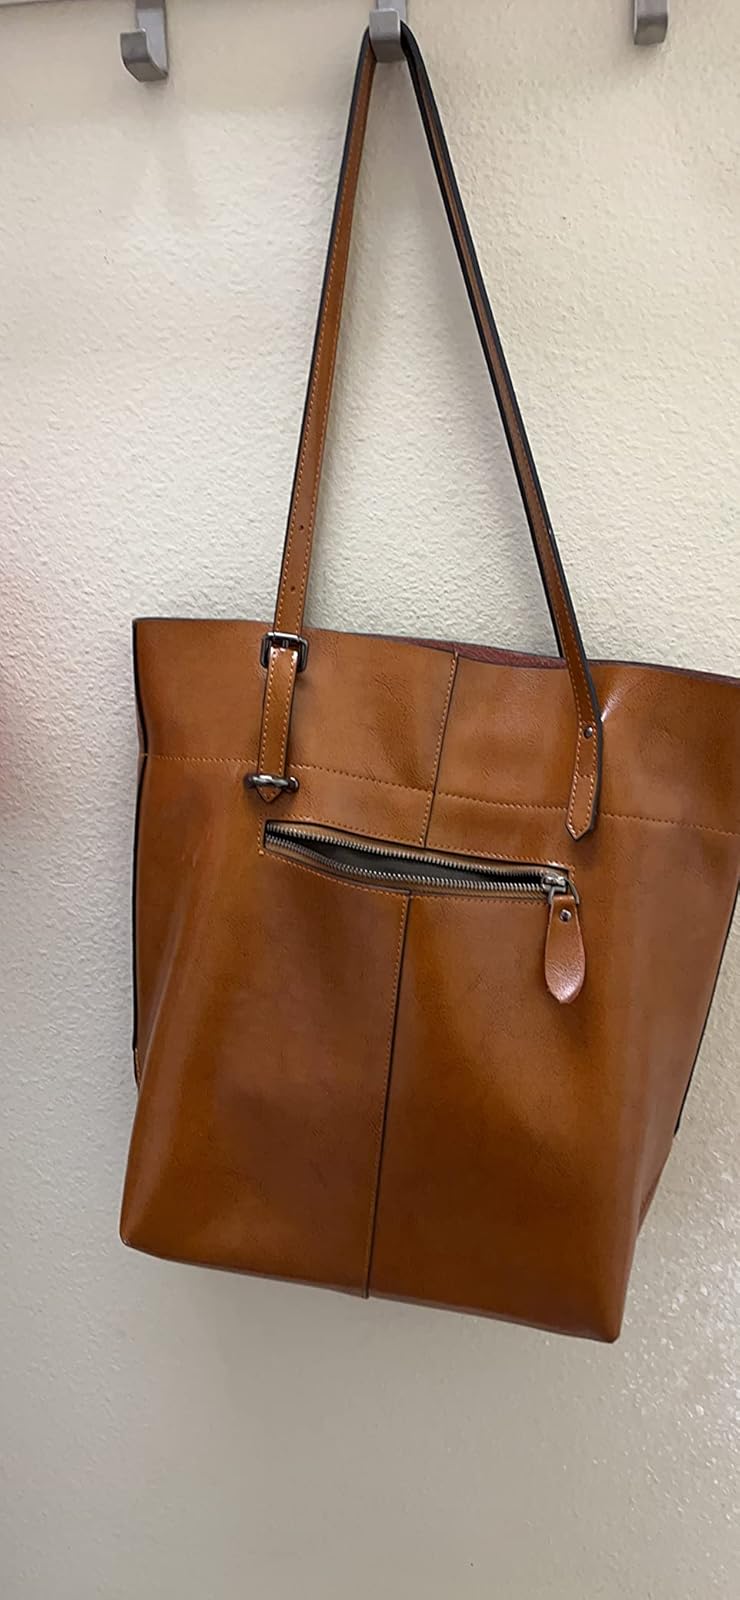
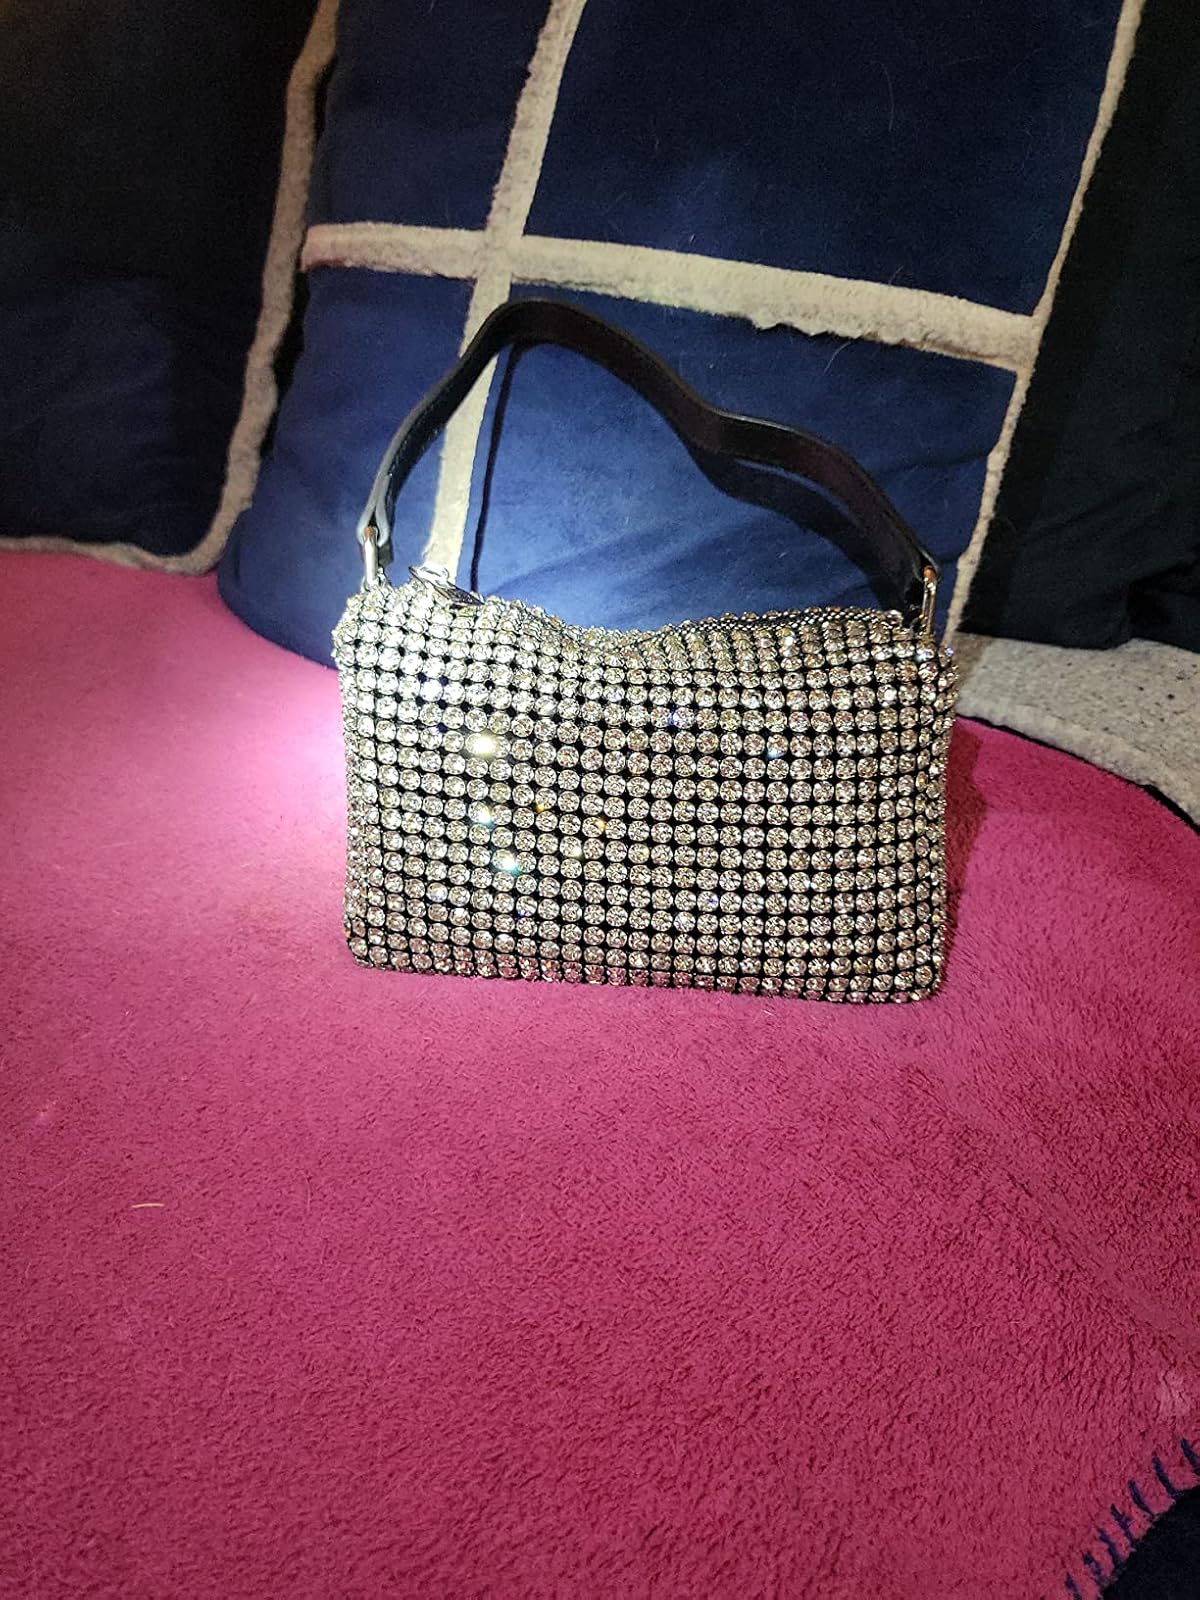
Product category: accessories_handbag
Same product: no